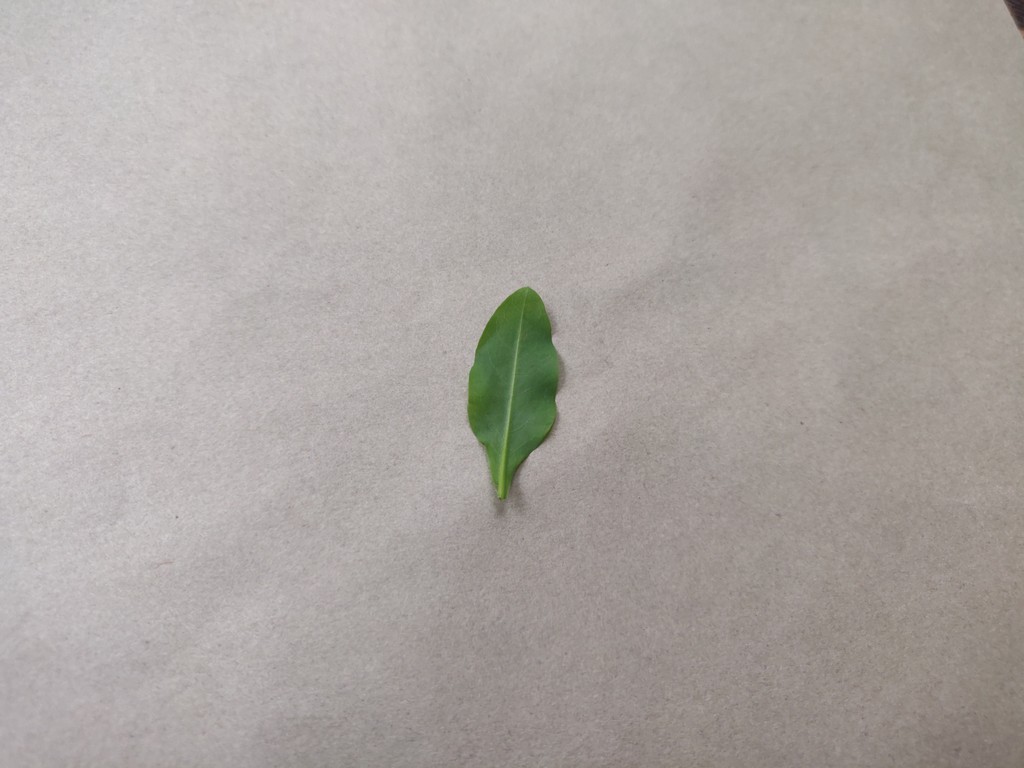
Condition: Healthy
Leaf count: single
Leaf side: back